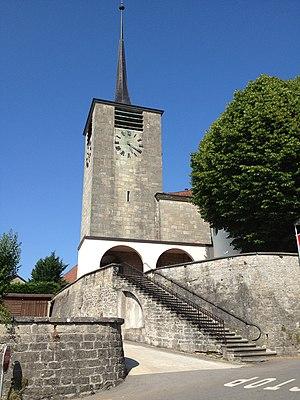
L'église de Murist dans le canton de Fribourg en Suisse.